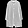
Label: Coat